Jan Woutersz Stap

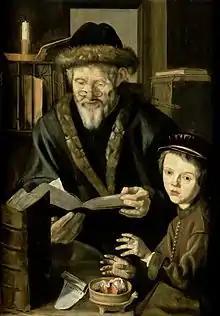
"An Allegory of Winter"

Little is known of his life, but he was born in Amsterdam in 1599 and is known for painting genre works in that city. Many of his attributed pieces appear to be portraits of people at work in some sort of allegorical context. Others are religious in nature, such as "The Deposition" (a painting of Christ being removed from the Cross) and "The Entombment" (a painting of Christ being placed in the tomb).